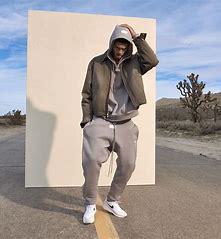
Brand: Nike
Model: Fear of God